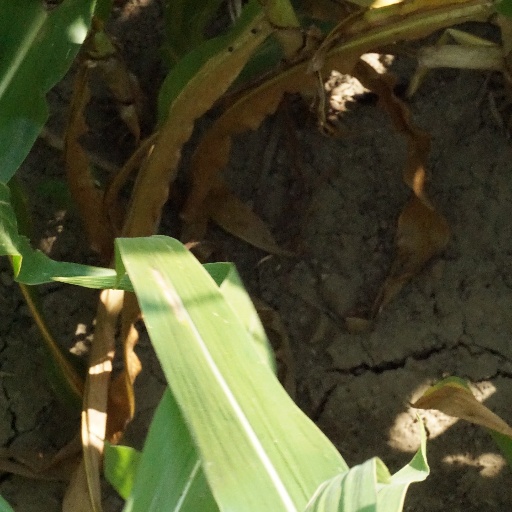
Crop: maize; corn